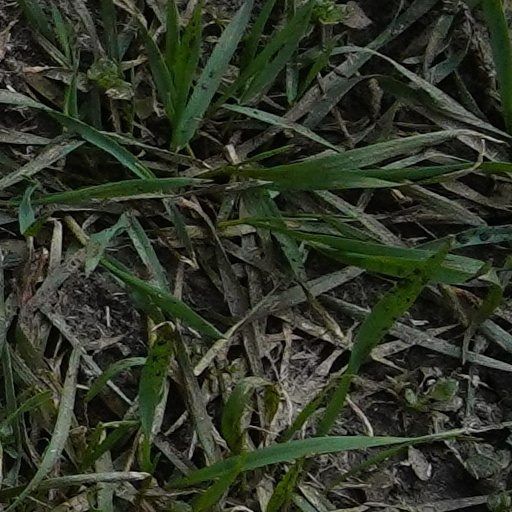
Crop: wheat